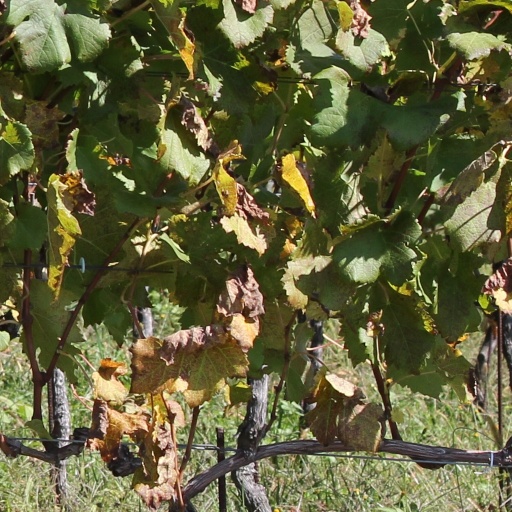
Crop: grape